Lithium

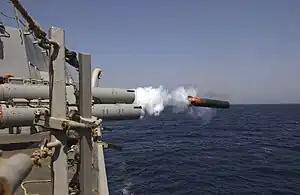
The launch of a torpedo using lithium as fuel

Lithium compounds are used as pyrotechnic colorants and oxidizers in red fireworks and flares.